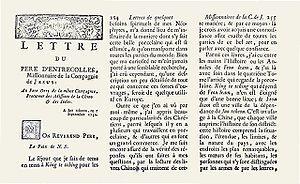
François-Xavier d'Entrecolles ou François-Xavier Dentrecolles, né à Limoges le 25 février 1664 et décédé à Pékin le 2 juillet 1741, est un prêtre jésuite français, missionnaire en Chine impériale. Dans une lettre de 1712 il révéla la manière dont la porcelaine chinoise était fabriquée.
La porcelaine est une céramique fine et translucide qui, si elle est produite à partir du kaolin par cuisson à plus de 1 200 °C, prend le nom plus précis de porcelaine dure. Elle est majoritairement utilisée dans les arts de la table.